Nasi goreng

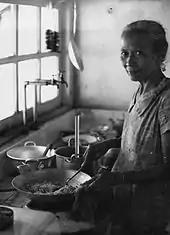
A woman cooking "nasi goreng" in Indonesia.

Similar to other fried rice recipes in Asia, commentators have suggested that Indonesian-style "nasi goreng" can trace its origins to Chinese fried rice, and was likely developed as a way to avoid wasting rice. The Chinese influences upon Indonesian cuisine can be seen in "mie goreng" that appeared simultaneously with the introduction of the stir frying technique that required the use of a Chinese wok. In China, the stir frying technique became increasingly popular during the Ming dynasty (1368–1644 CE). The common soy sauce has its origin in 2nd-century CE China; however, "kecap manis" (sweet soy sauce) was developed in Indonesia with a generous addition of local palm sugar.